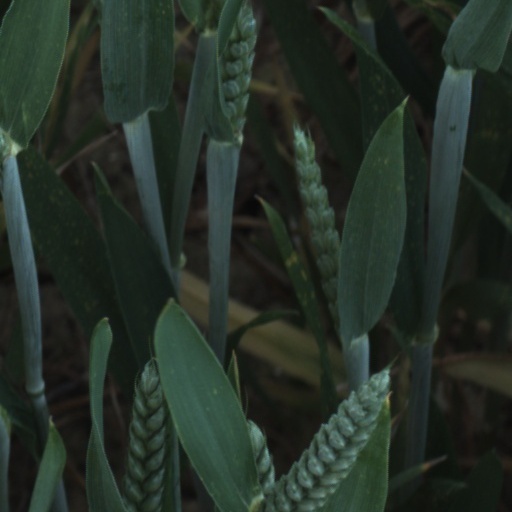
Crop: wheat